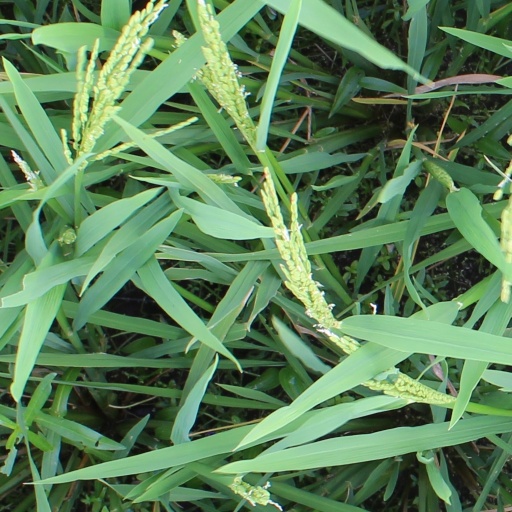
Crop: rice